Dicing tape

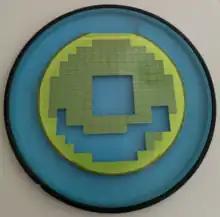
A semiconductor wafer on a dicing (blue) tape. Few chips (dies) from the wafer have already been picked up (removed) for further manufacturing.

The creation of dicing tape comes from the advancement of semiconductor manufacturing. In the beginning days of integrated circuit production, methods to separate die were very difficult. With the creation of dicing tape, mechanical methods became much easier.